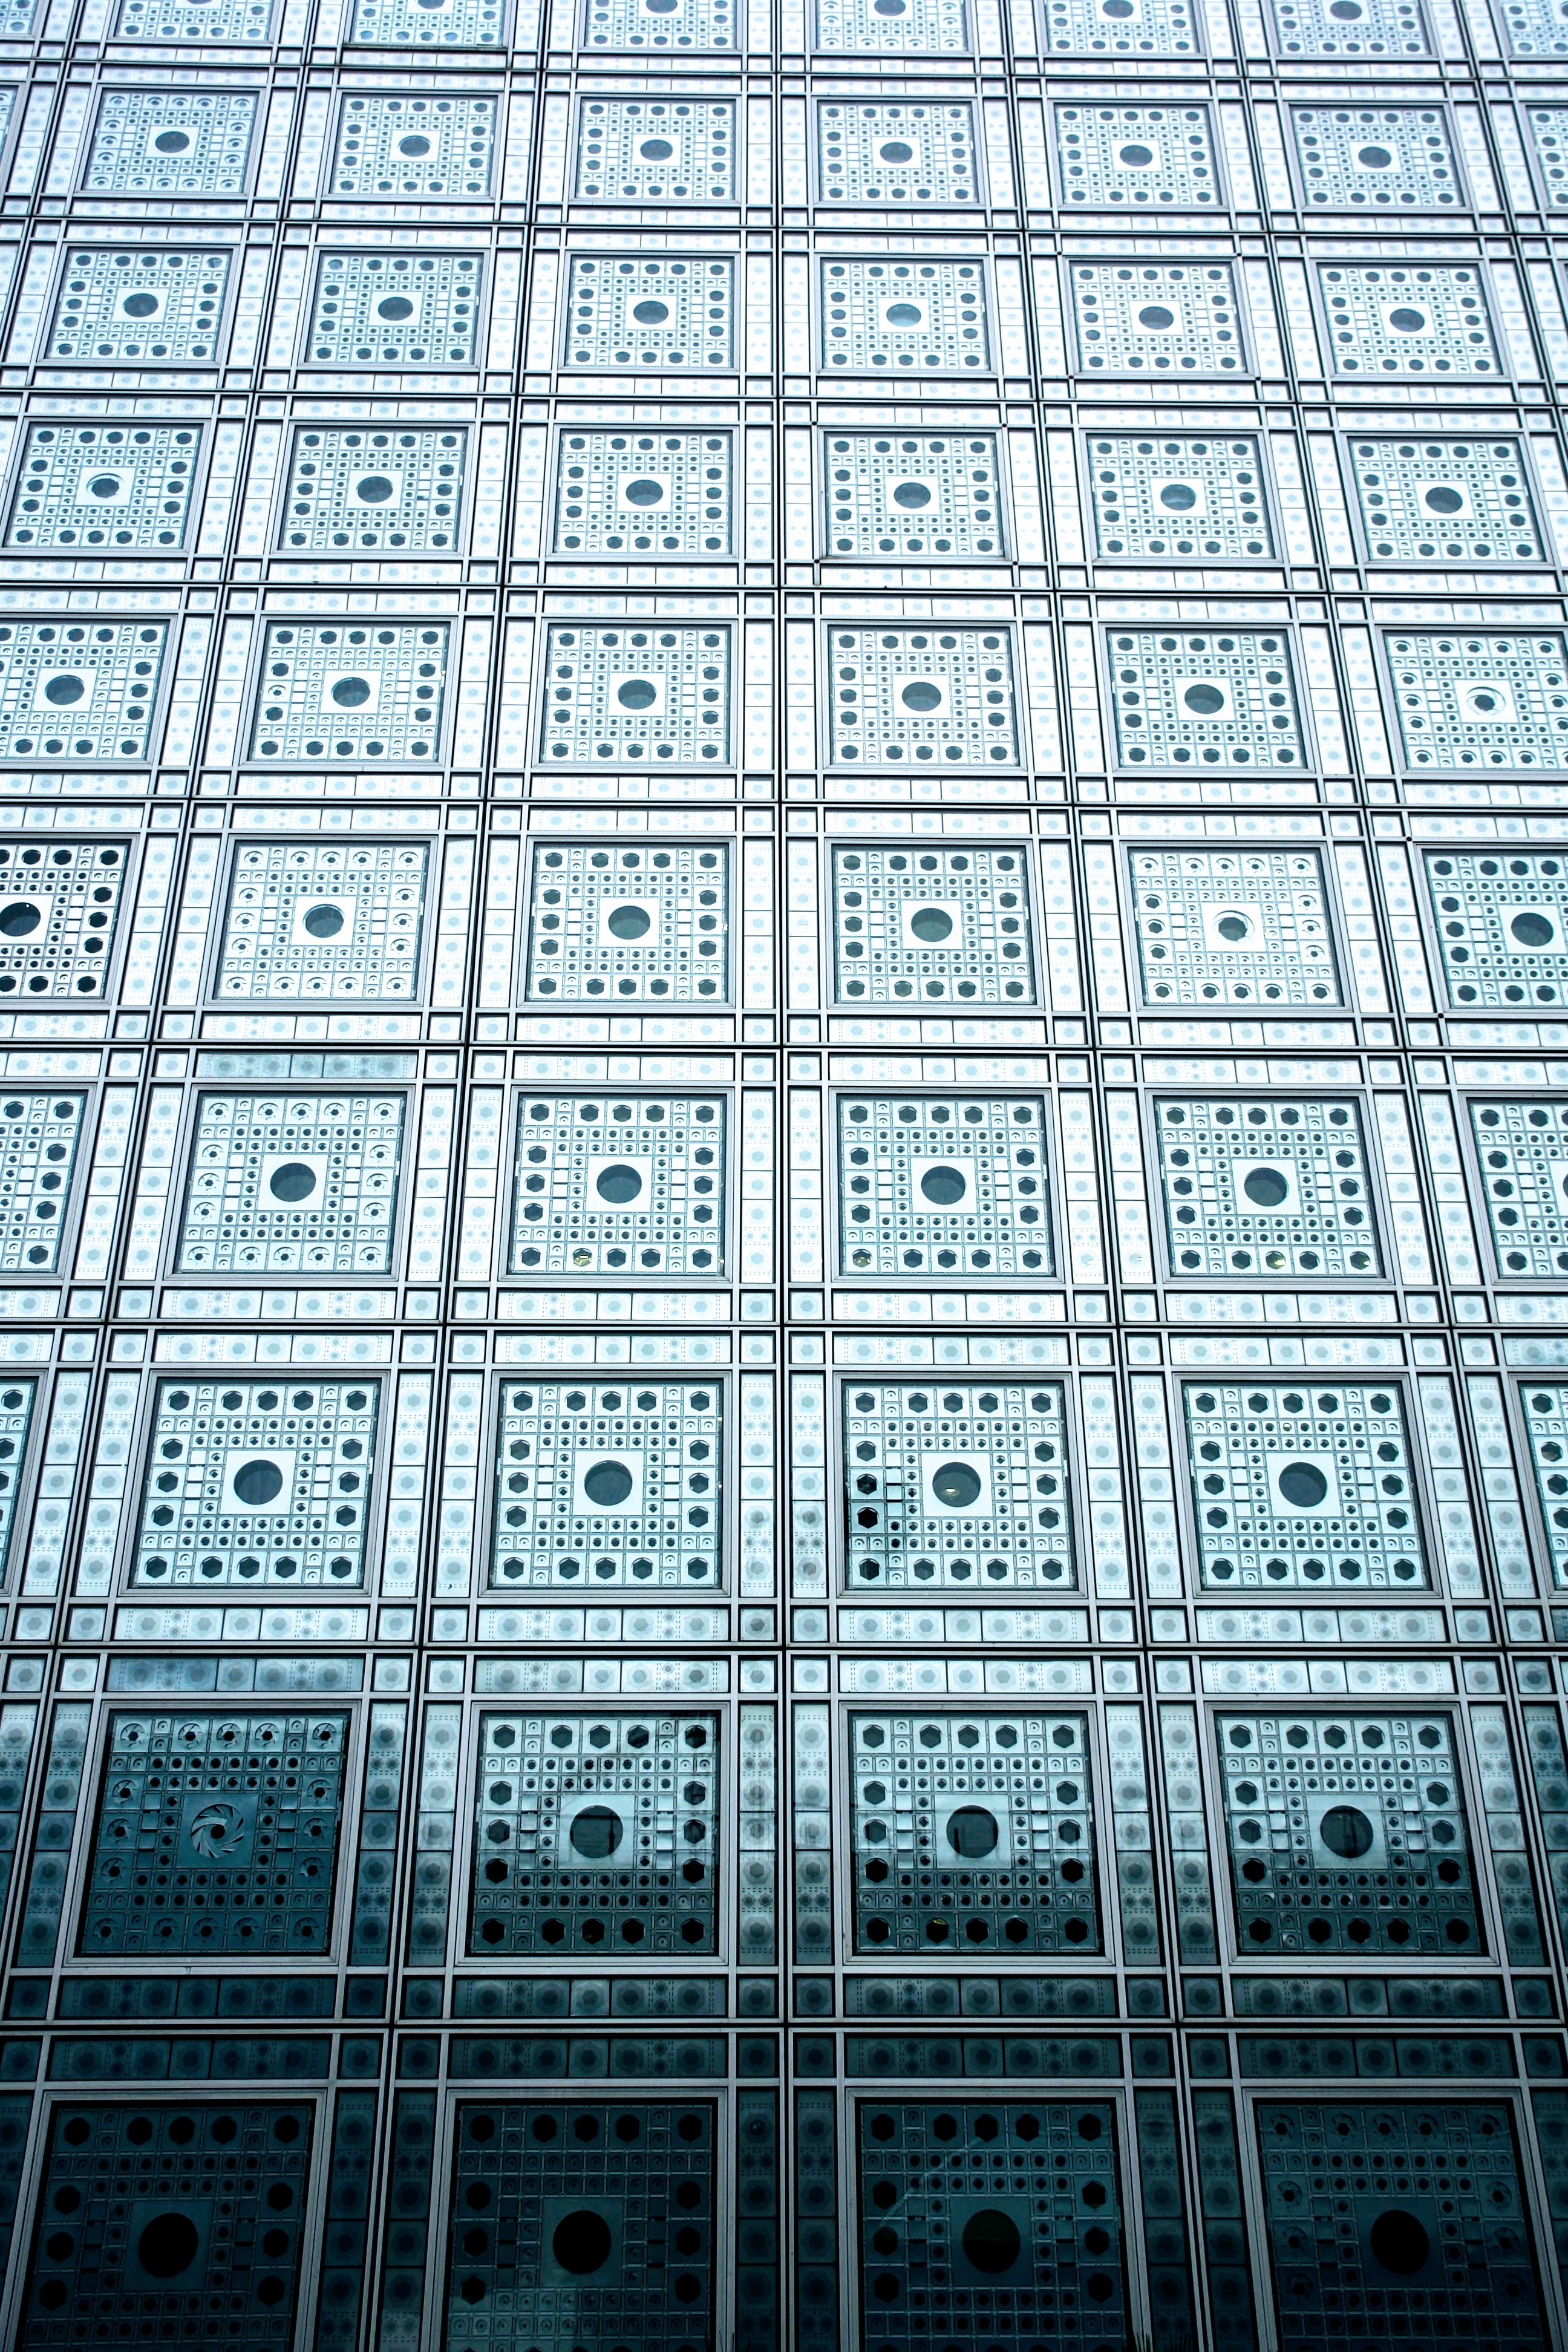
architecture, window, paris, skyscraper, france, line, facade, symmetry, daylighting, la defense